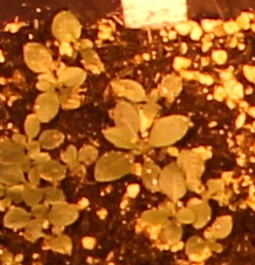
Label: Horseweed